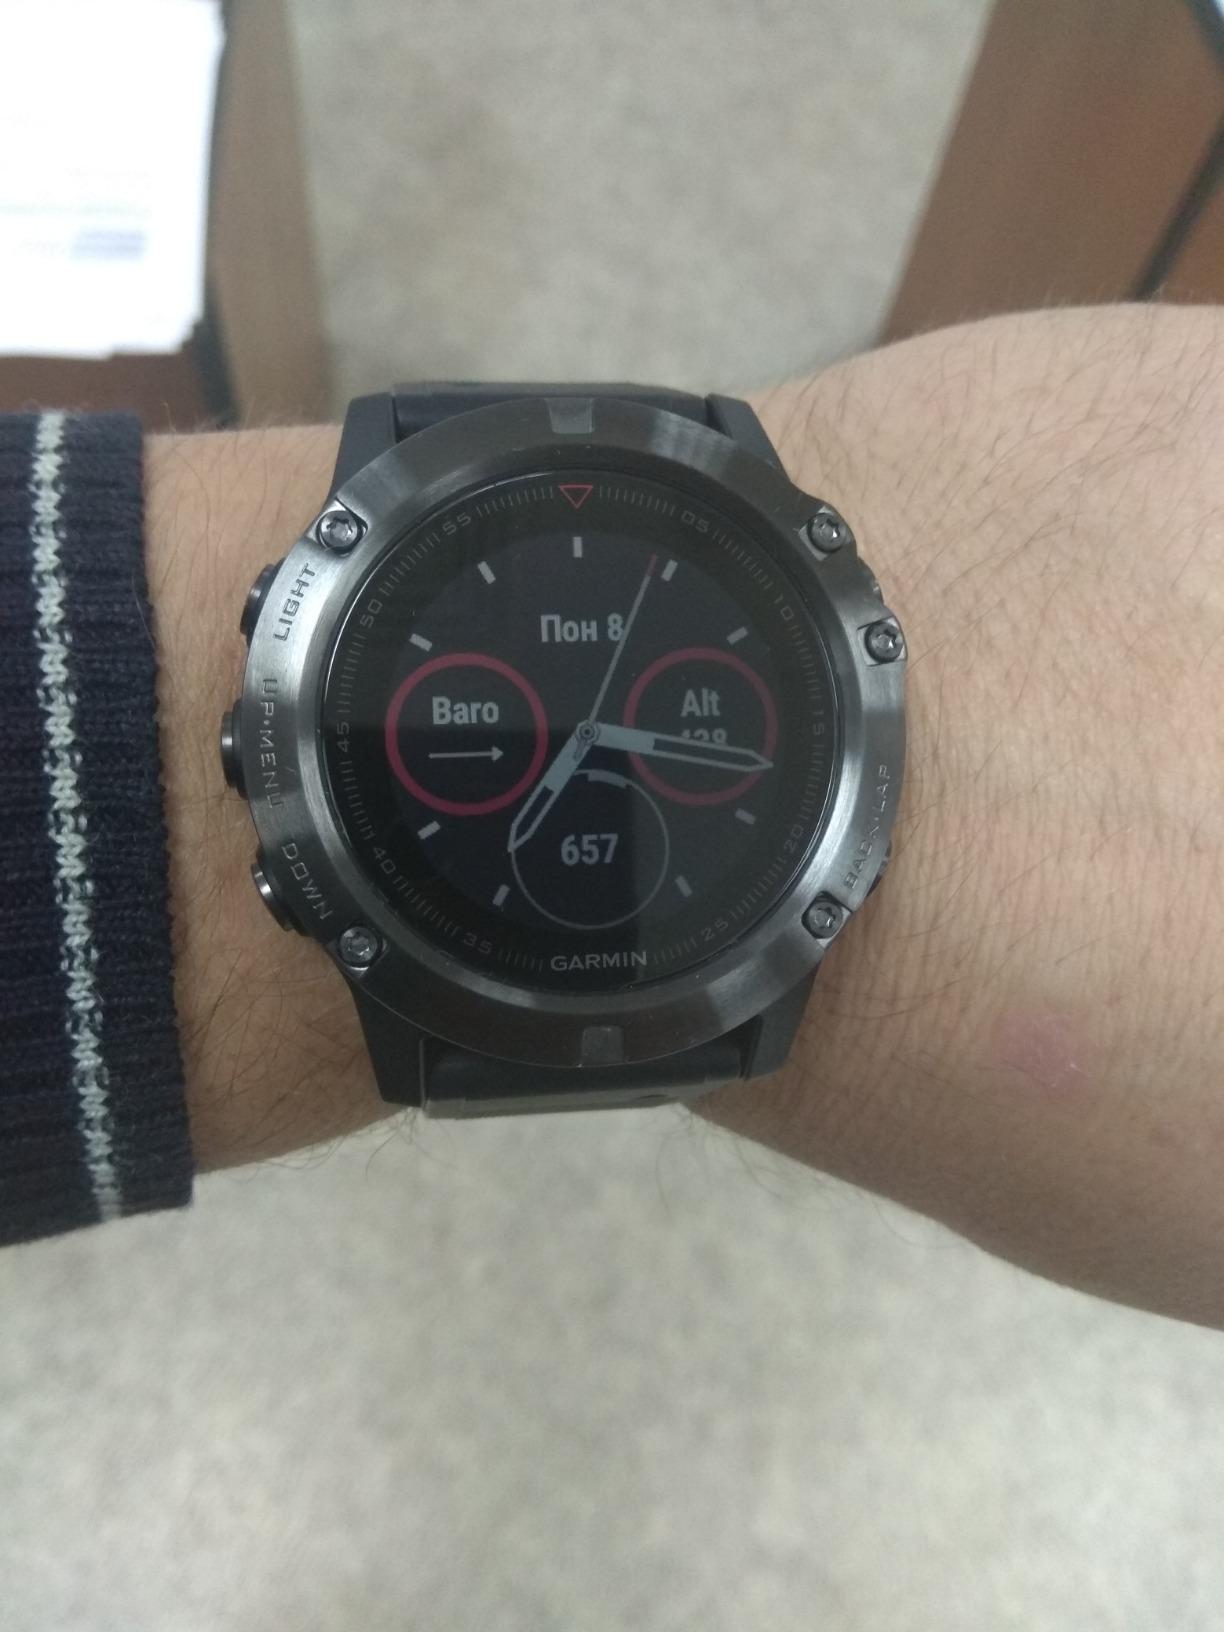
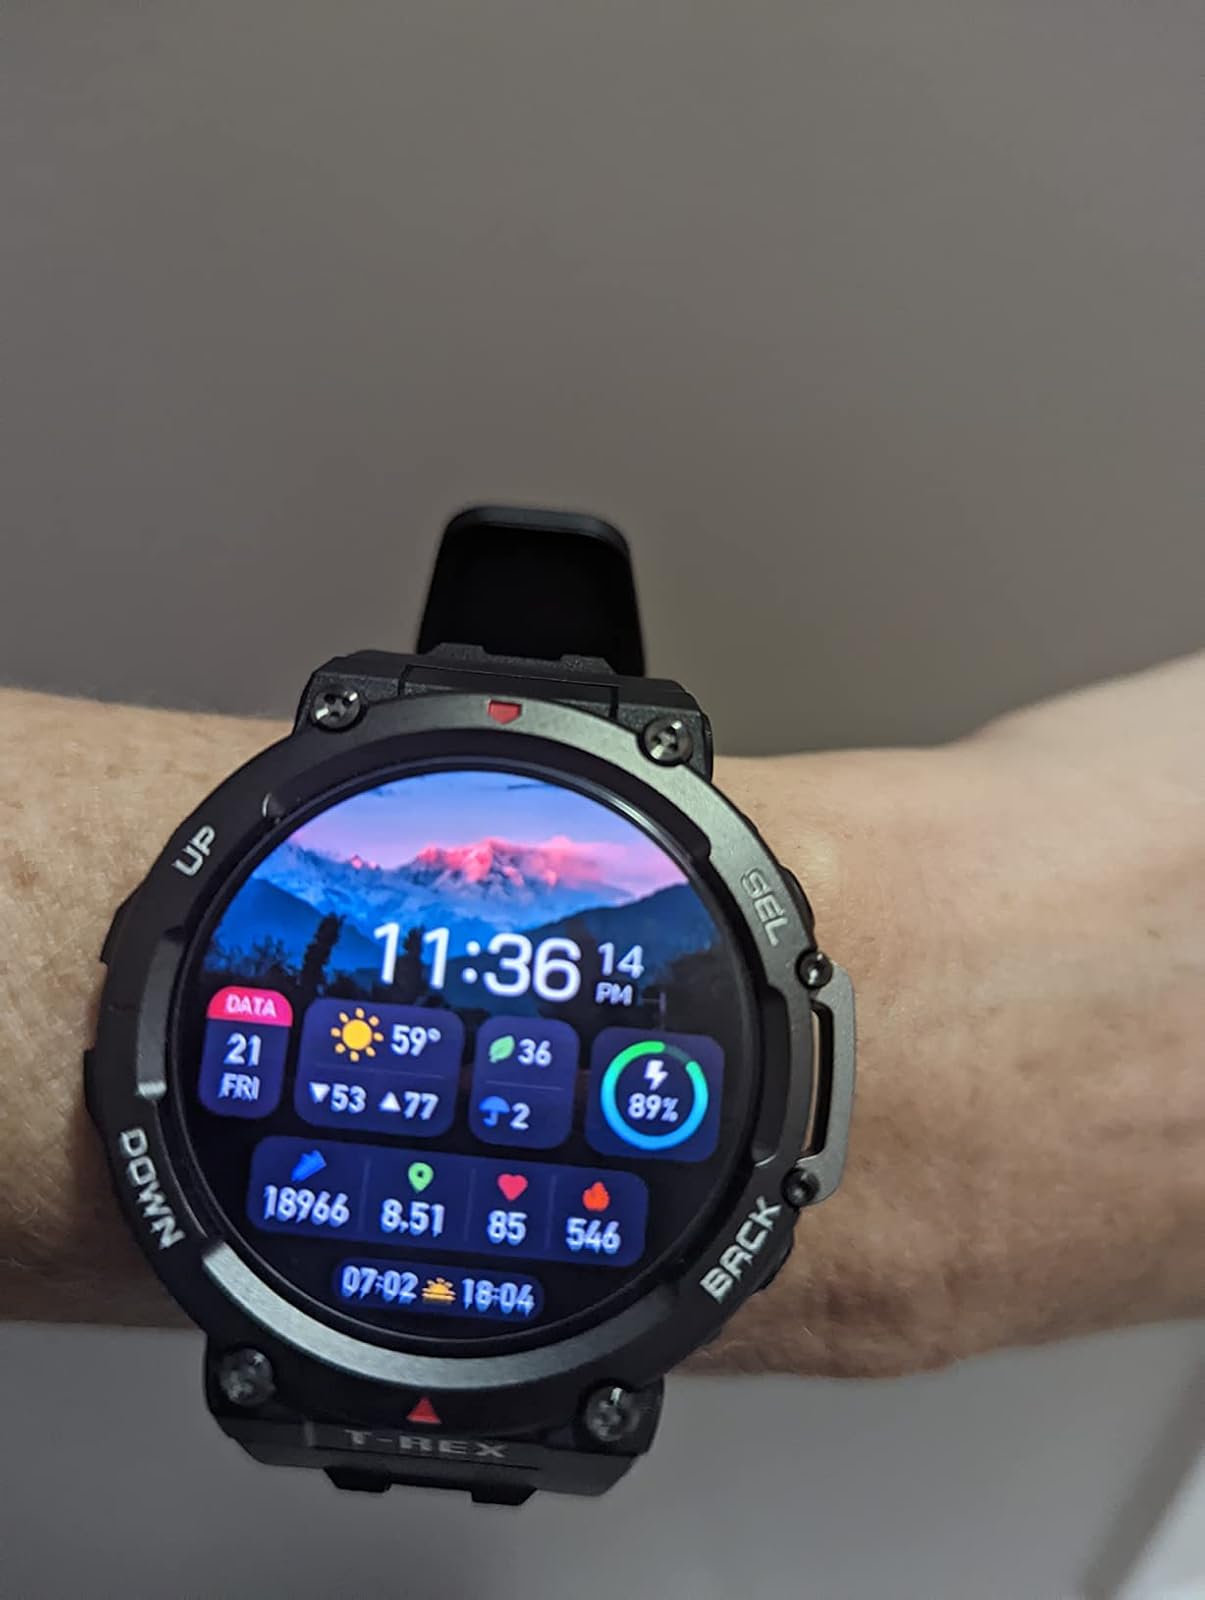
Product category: smartwatch
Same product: no